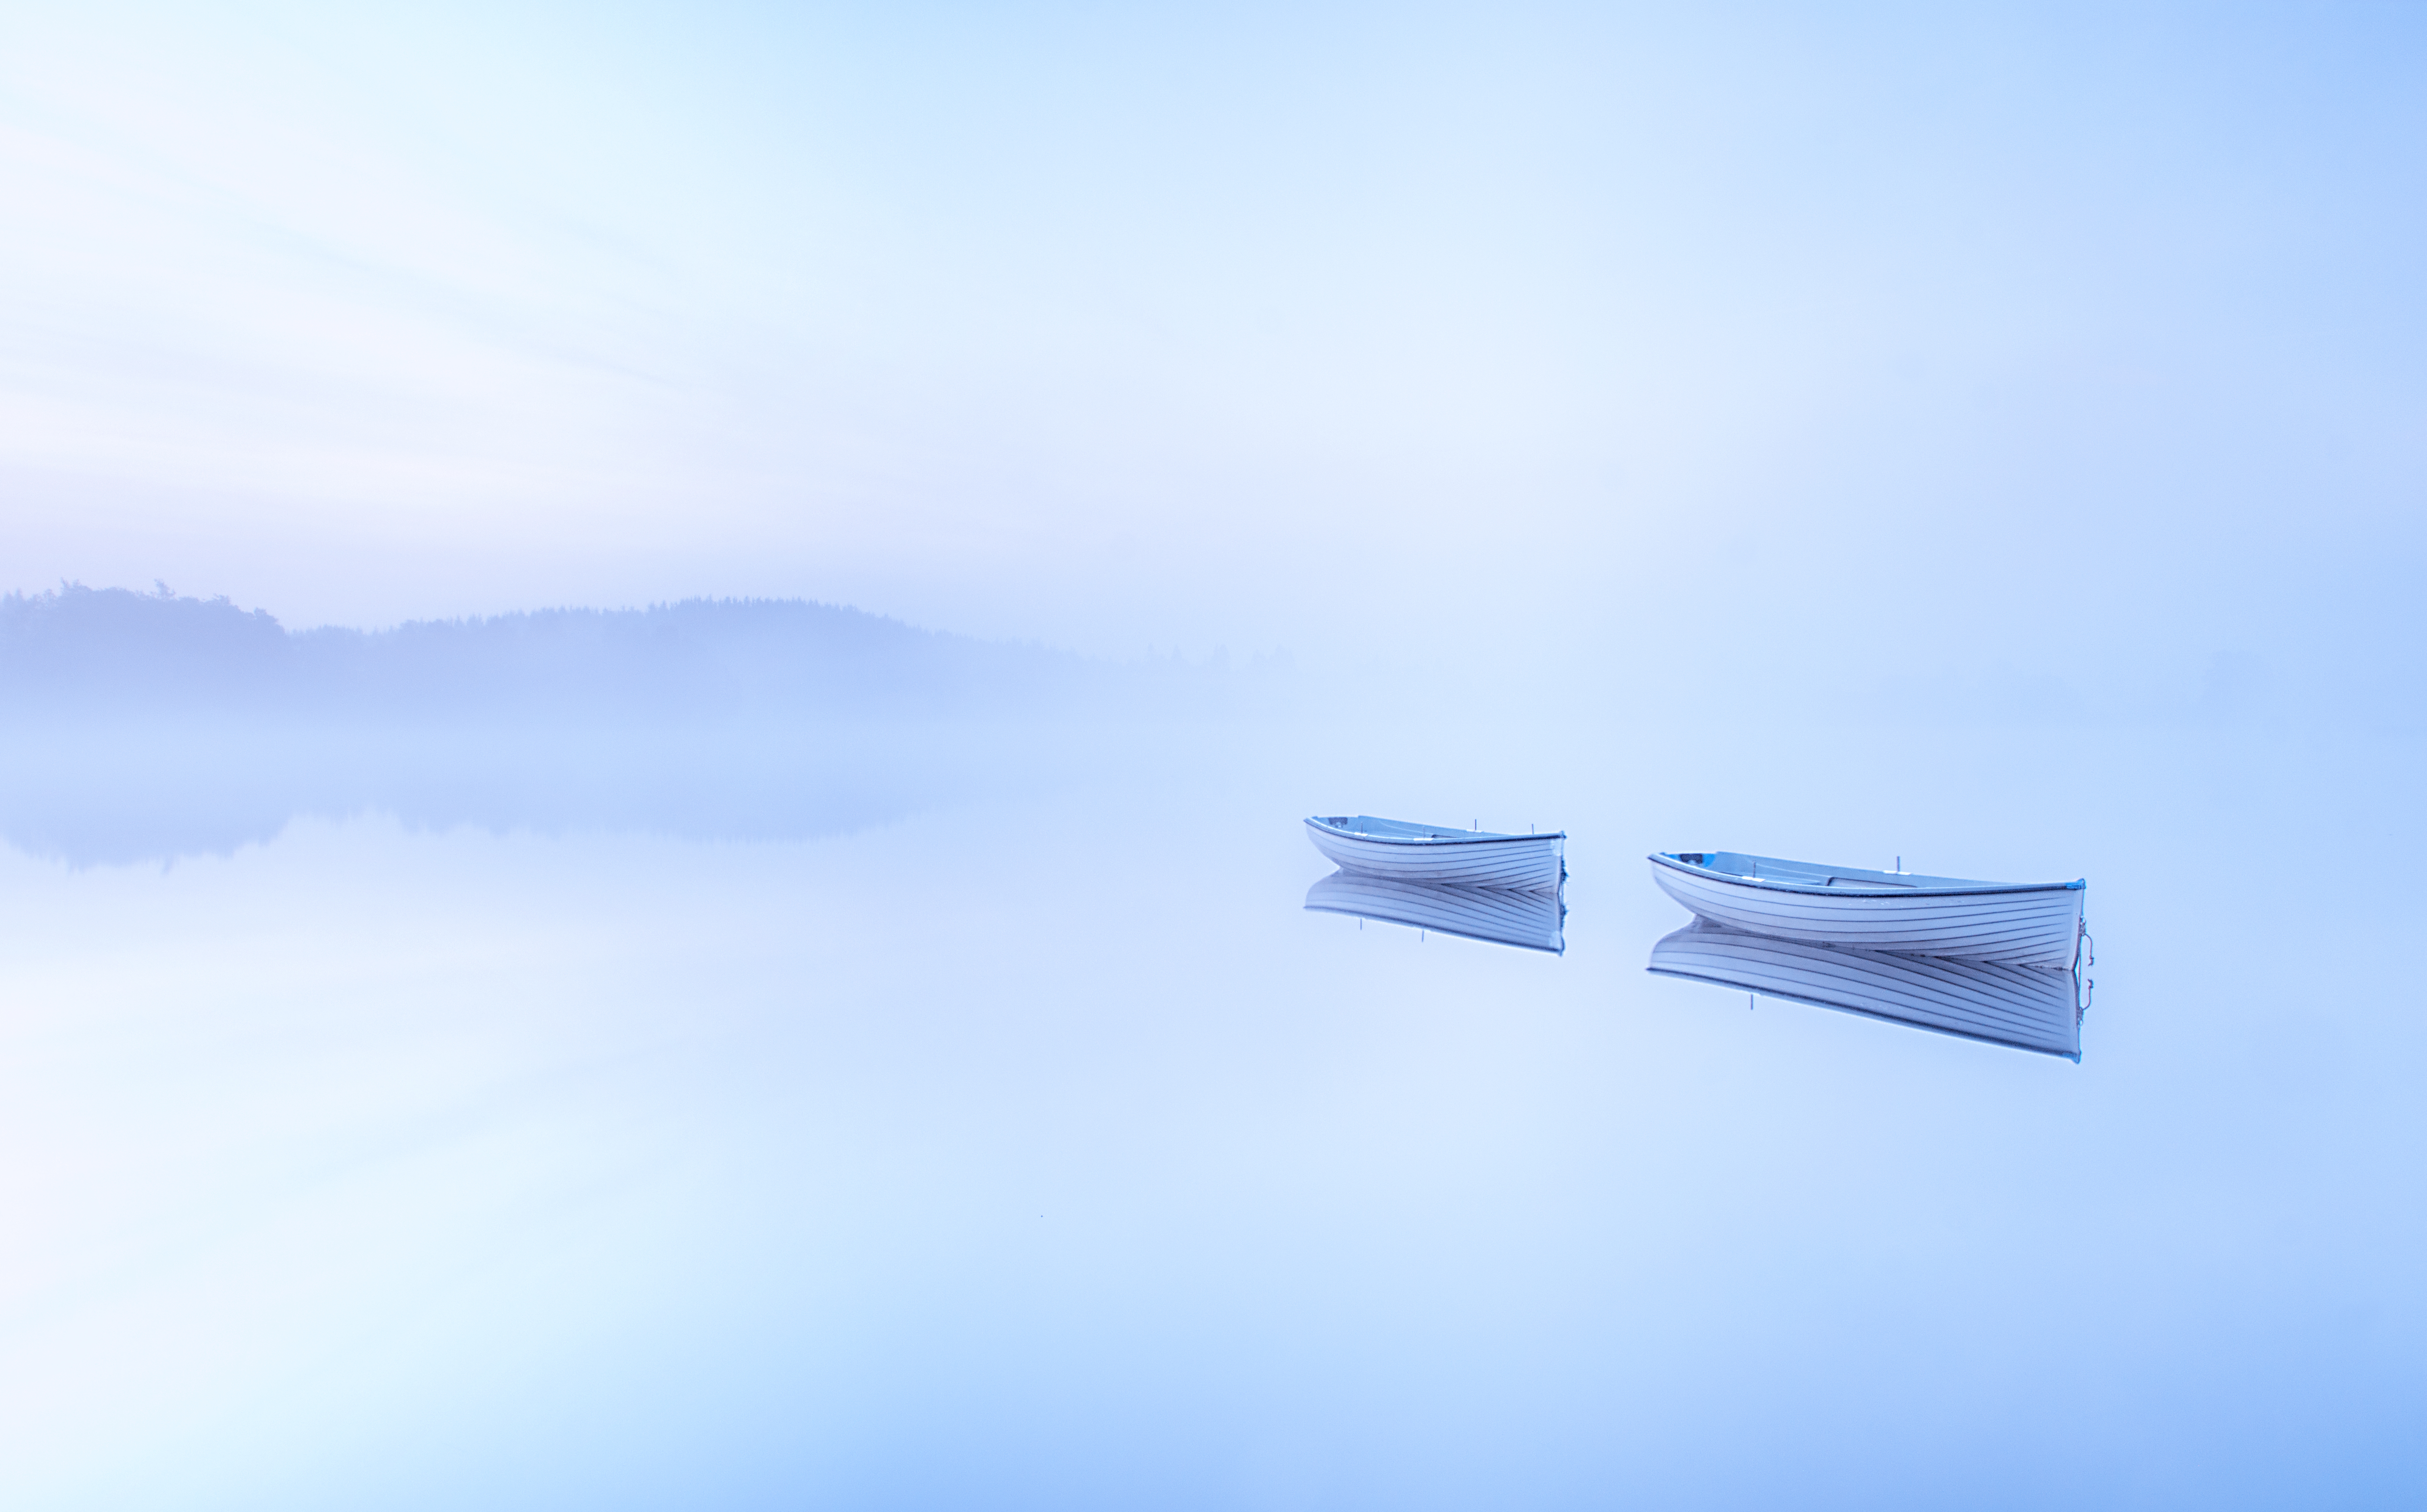
wing, cloud, sky, airplane, aircraft, vehicle, aviation, flight, blue, scotland, trossachs, lochrusky, rusky, fighter aircraft, military aircraft, atmosphere of earth